Mary Boggs

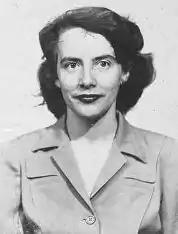
Boggs in 1946

Mary Boggs (July 3, 1920 – June 4, 2002), also known as Mary Ross Boggs and in her later career as a writer as Mary Ross Townley, was an American muralist and textbook author. She participated in the art projects for the New Deal's Section of Painting and Sculpture creating the post office mural for Newton, Mississippi, and a collection of her watercolors was held at the Carville Marine Hospital.